French cruiser Duguay-Trouin (1877)

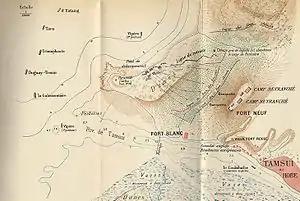
Map depicting the operations at Tamsui in October

In the aftermath of Courbet's success at Fuzhou, the French debated several courses of action. Courbet and other naval officers favored strikes on the Chinese Beiyang Fleet in the Bohai Sea and raids on coastal targets that might compel the Chinese to surrender. But military commanders in France favored a more limited strategy focused on Formosa, and they ordered Courbet to carry out operations against Keelung and Tamsui on Formosa in late September. On 1 October, Courbet took his squadron to cover the landing at Keelung, and by 4 October, the port had been secured. The next day, Courbet detached "Duguay-Trouin" and the cruiser to support French forces engaged at the Battle of Tamsui, which were commanded by Lespès. Their landing parties, along with men from the ironclad , brought the total number of men available for the attack to 600. The men landed the next morning, but the French proceeded slowly and failed to attack aggressively, which permitted the Chinese defenders to pin down the French, call for reinforcements, and then use the additional forces to attack the French flanks. Threatened with encirclement, the French fled to their boats, but the Chinese were unable to exploit their victory owing to gunfire from Lespès' ships. The French suffered a total of 17 deaths and 49 wounded in the defeat, despite inflicting roughly four times as many casualties on the Chinese.